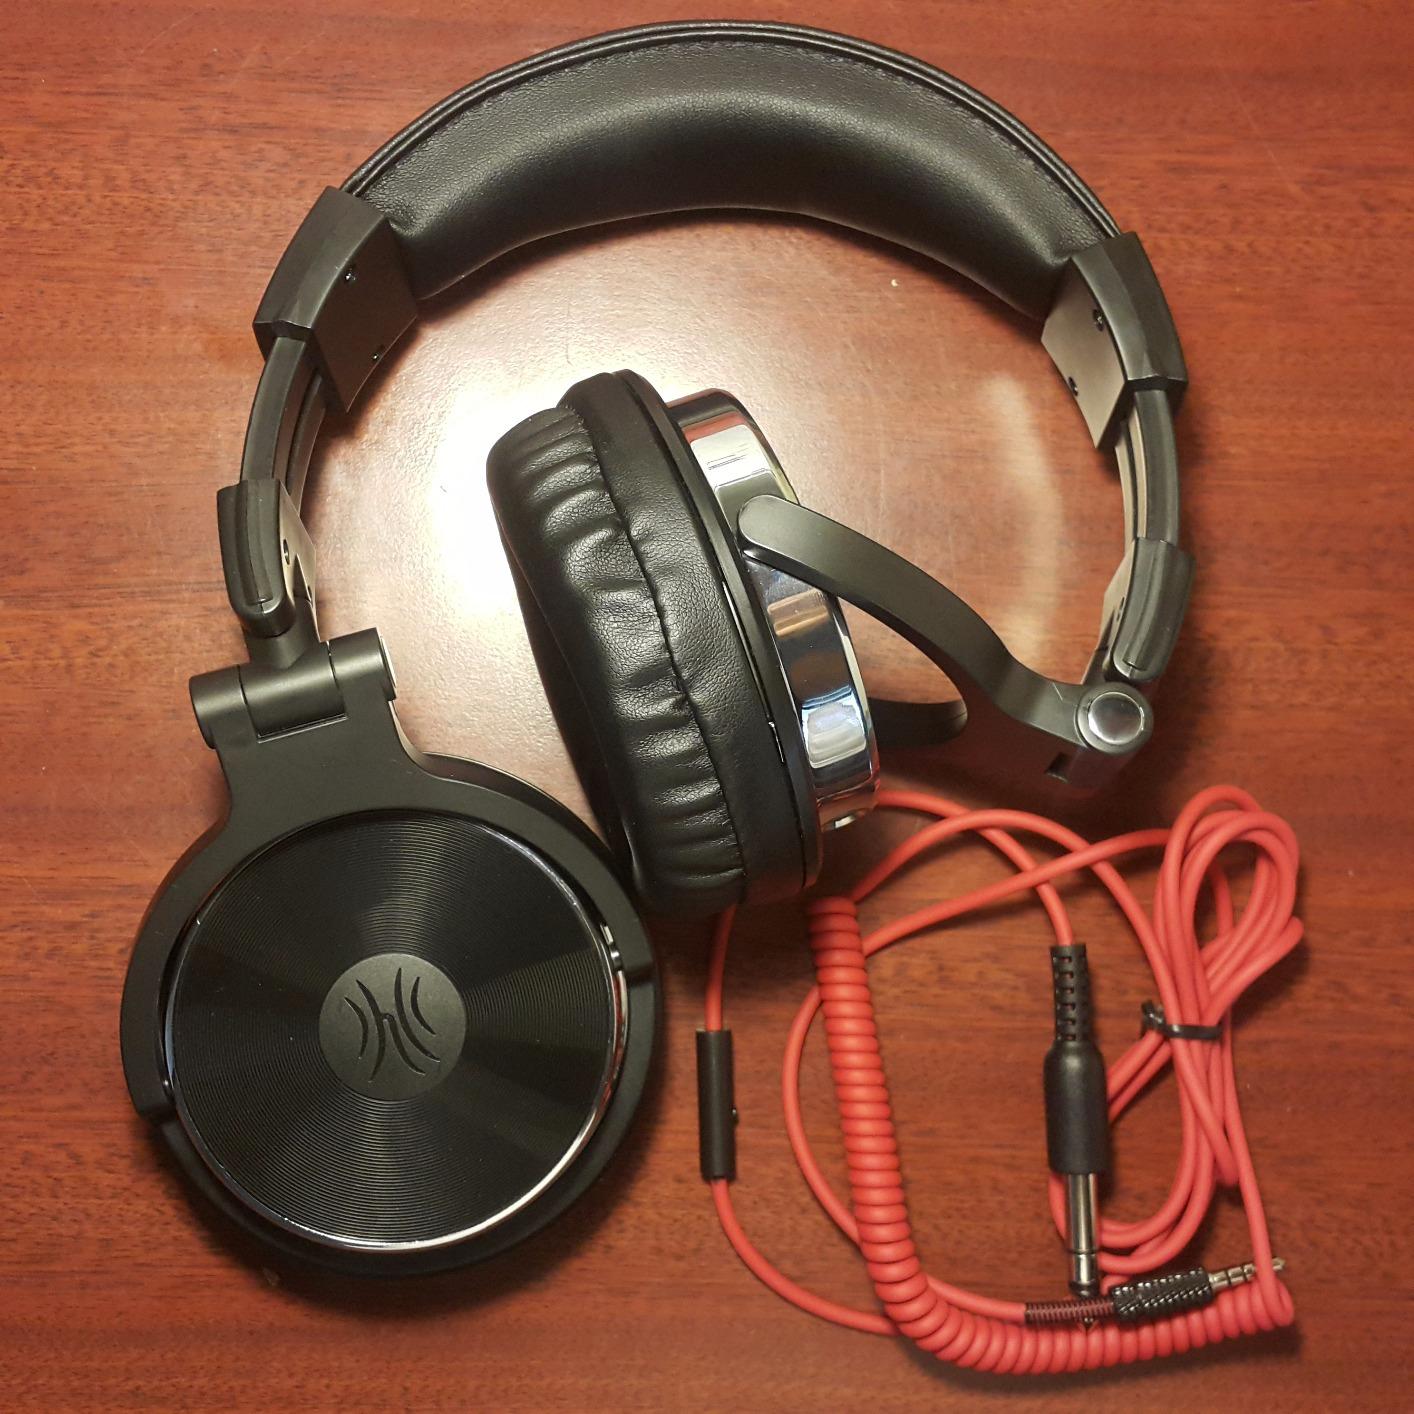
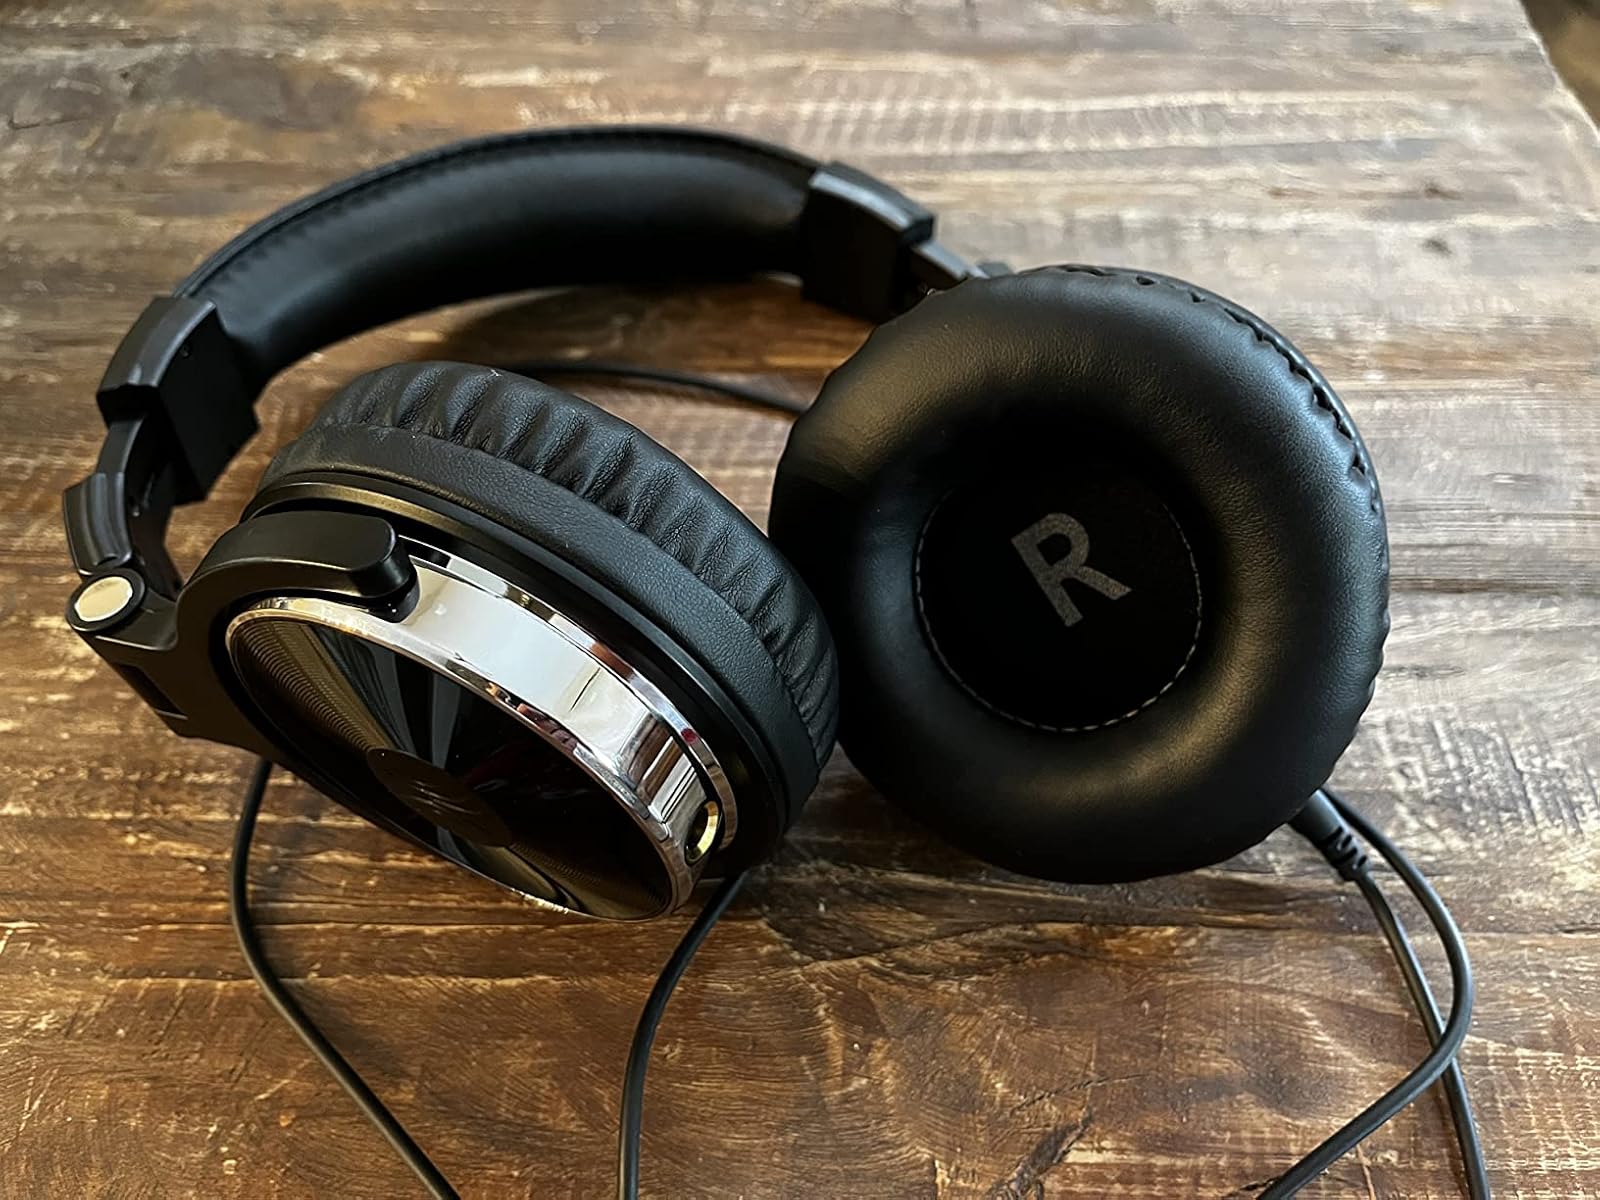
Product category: headphones
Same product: yes